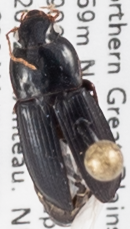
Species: Harpalus opacipennis
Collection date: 2022-08-09
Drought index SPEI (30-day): -1.69
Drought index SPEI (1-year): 0.646
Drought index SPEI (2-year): -0.88